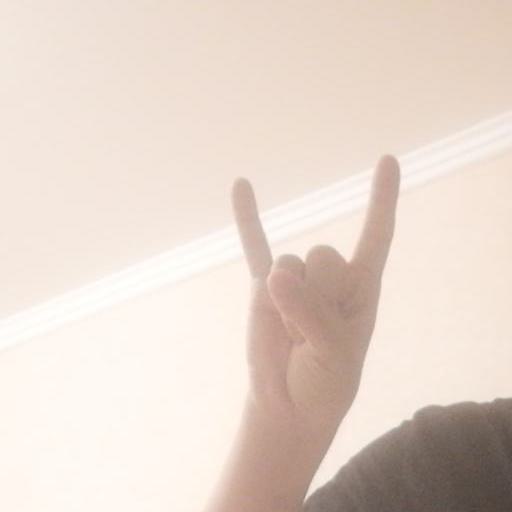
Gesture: rock